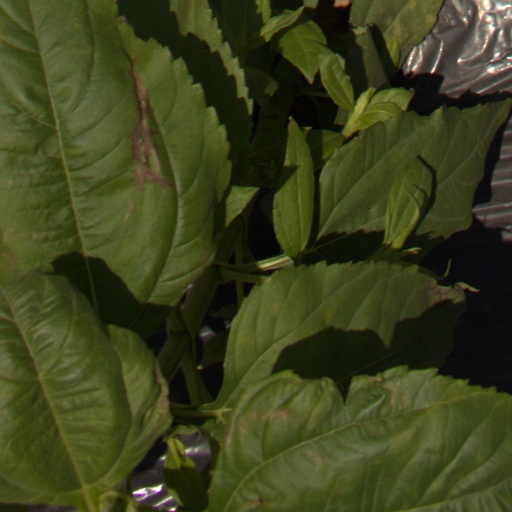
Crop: Jerusalem artichoke